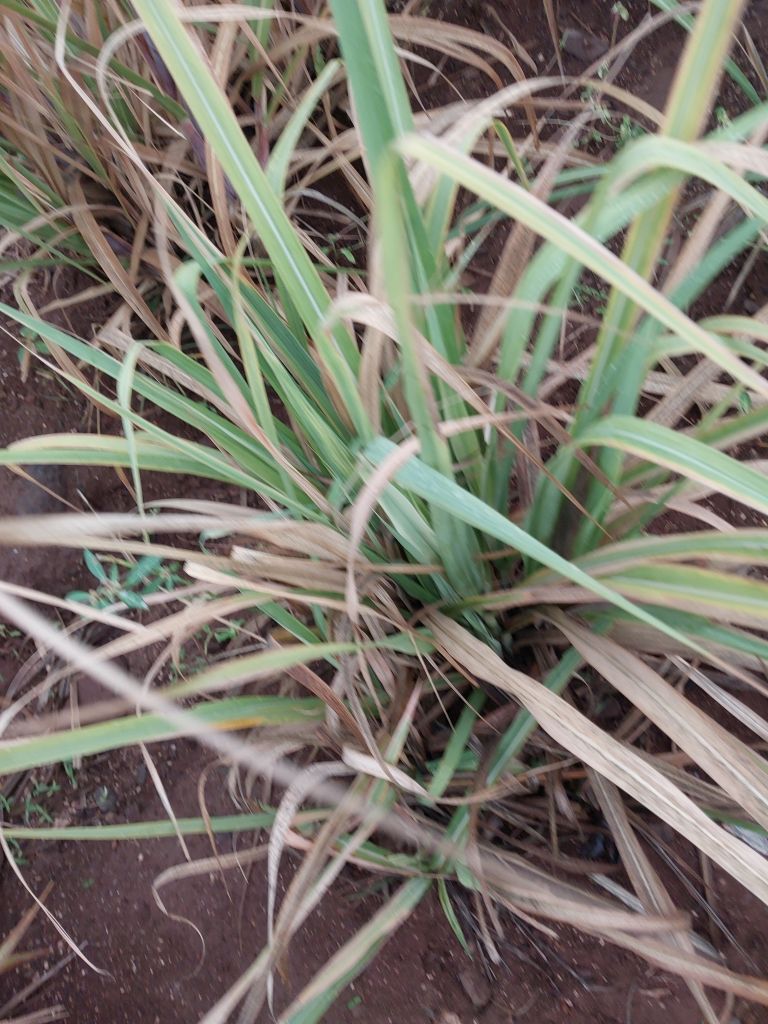
Label: Grassy shoot